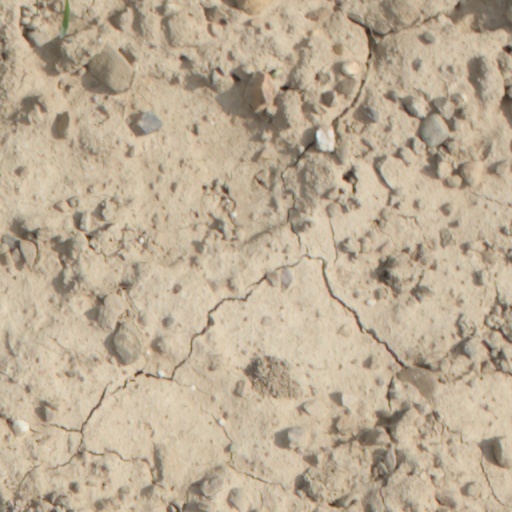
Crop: wheat